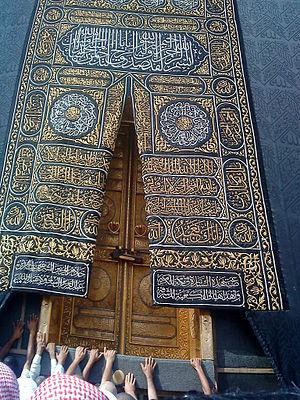
Ṭavaf est l'un des rituels islamiques du pèlerinage à La Mecque, dans le Hedjaz, en Arabie saoudite. Pendant le Hajj et la Omra, les musulmans doivent faire le tour de la Kaaba sept fois, dans le sens inverse des aiguilles d' une montre ; les trois premiers circuits à un rythme précipité sur la partie extérieure de la foule, suivis par quatre fois plus près de la Kaaba à un rythme tranquille. On pense que les cercles démontrent l'unité des croyants dans l'adoration du Dieu Unique, alors qu'ils se déplacent en harmonie autour de la Kaaba, tout en suppliant Dieu.